Villain

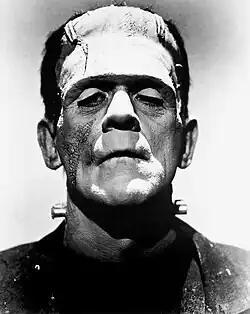
Frankenstein's monster, an example of a sympathetic villain

The sympathetic villain, anti-villain or tragic villain is one with the typical traits of a villainous character but differs in their motivations. Their intention to cause chaos or commit evil actions is driven by an ambiguous motivation or is not driven by an intent to cause evil. Their intentions may coincide with the ideals of a greater good, or even a desire to make the world a better place, but their actions are inherently evil in nature. An anti-villain is the opposite of an antihero. While the antihero often fights on the side of good, but with questionable or selfish motives, the anti-villain plays a villain's game, but for a noble cause in a way that the audience or other characters can sympathize with. They may be more noble or heroic than an antihero, but the means to achieve their ends are often considered exploitative, immoral, unjust, or simply evil. Characters who fall into this category are often created with the intention of humanizing them, making them more relatable to the reader/viewer by posing the "how" and "why" behind their motivations rather than simply creating a one-dimensional character. Because of their motives, many of these types of villains are commonly nicknamed "anti-villains".